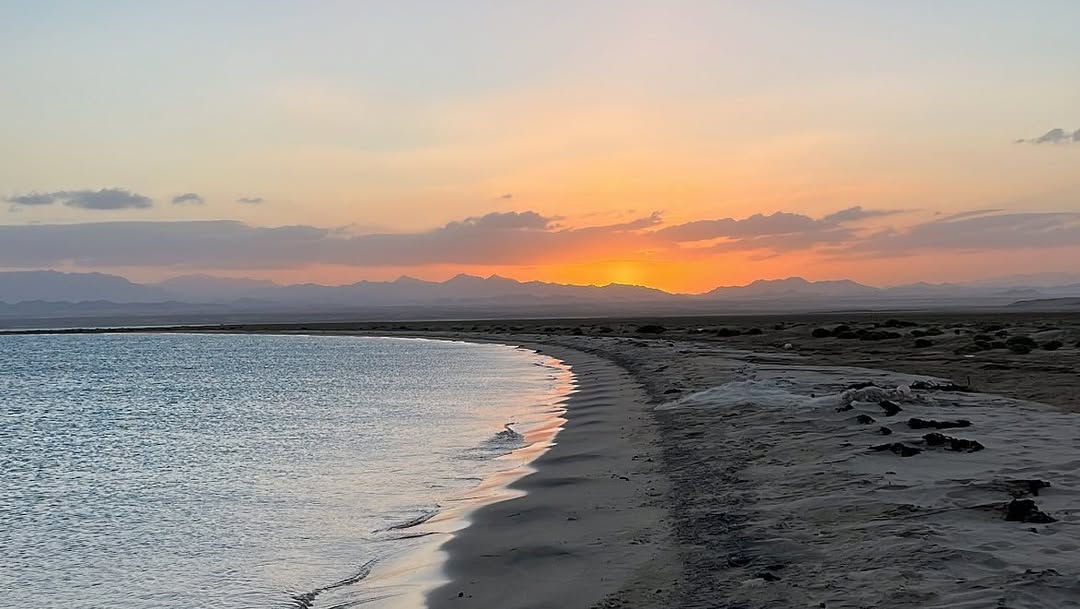
الوصف بالفصحى: توضح الصورة أحد مشاهد الغروب الساحرة الخاصة بمدينة بورسودان من داخل محمية دنقناب.
الوصف بالعامية السودانية: صورة توضح الغروب من أحد شواطئ بورسودان.
التصنيف: Nature & Landscape